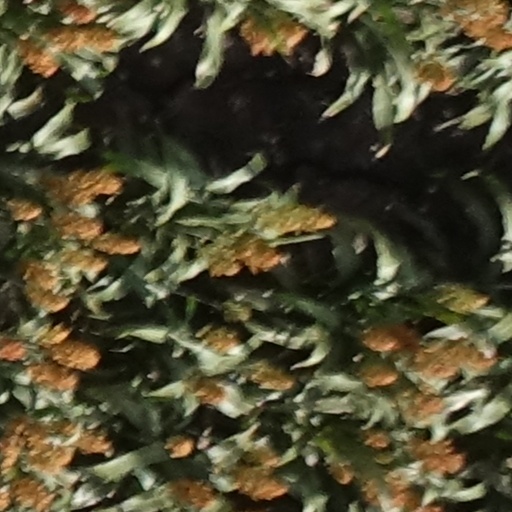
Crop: sorghum